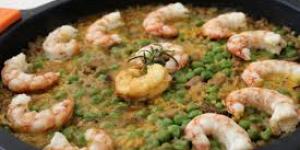
filetes de lirio con langostinos y crema de guisantes